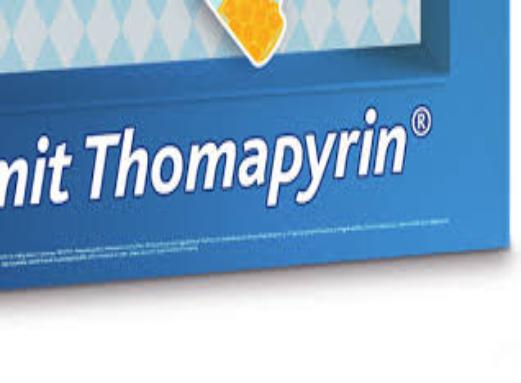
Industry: Medical